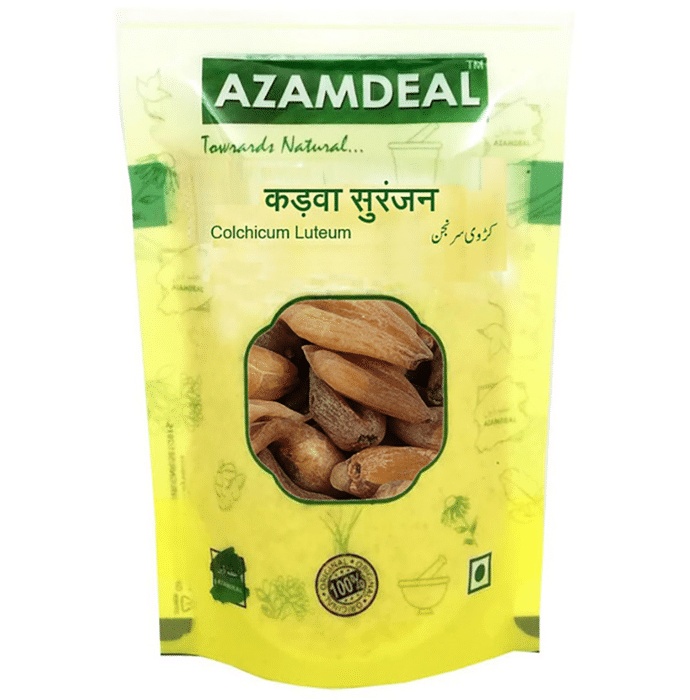
Azamdeal Kadwa Suranjan
packet of 200 gm Pack
Brand: Ordem
Category: Food, Beverages & Tobacco > Food Items > Fruits & Vegetables > Fresh & Frozen Vegetables > Taro Root